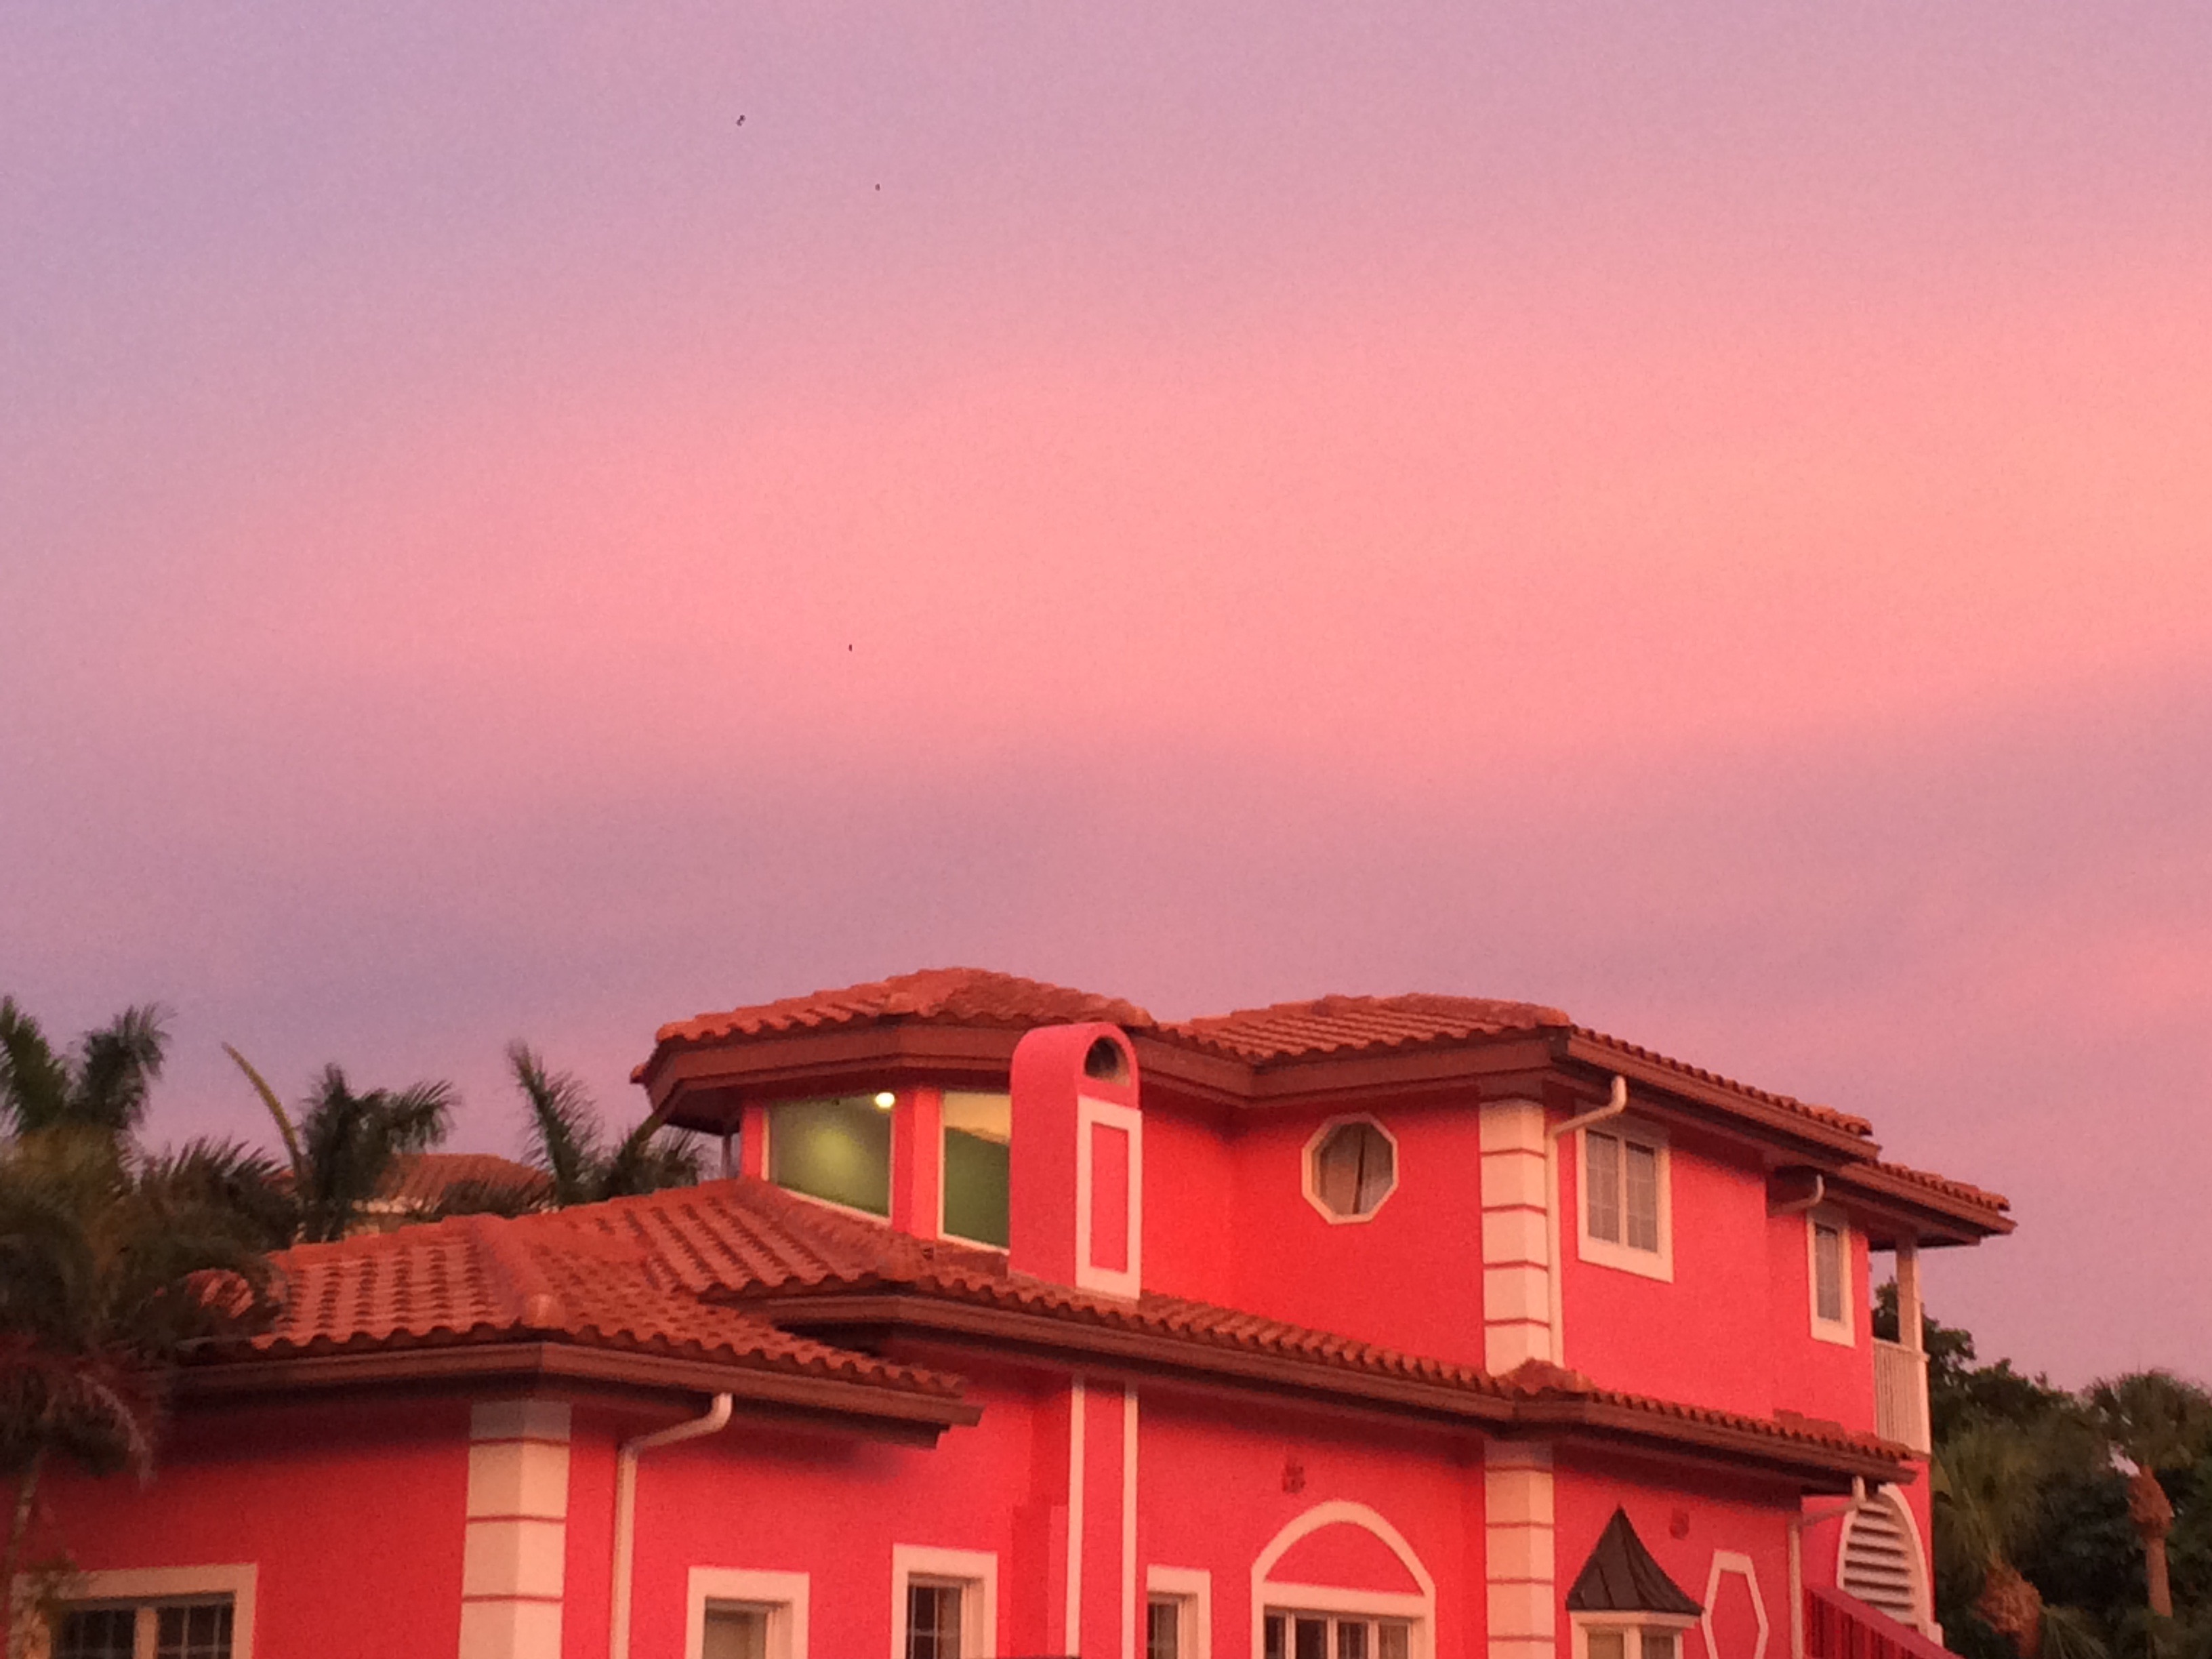
sky, sunset, house, town, dusk, evening, facade, property, estate